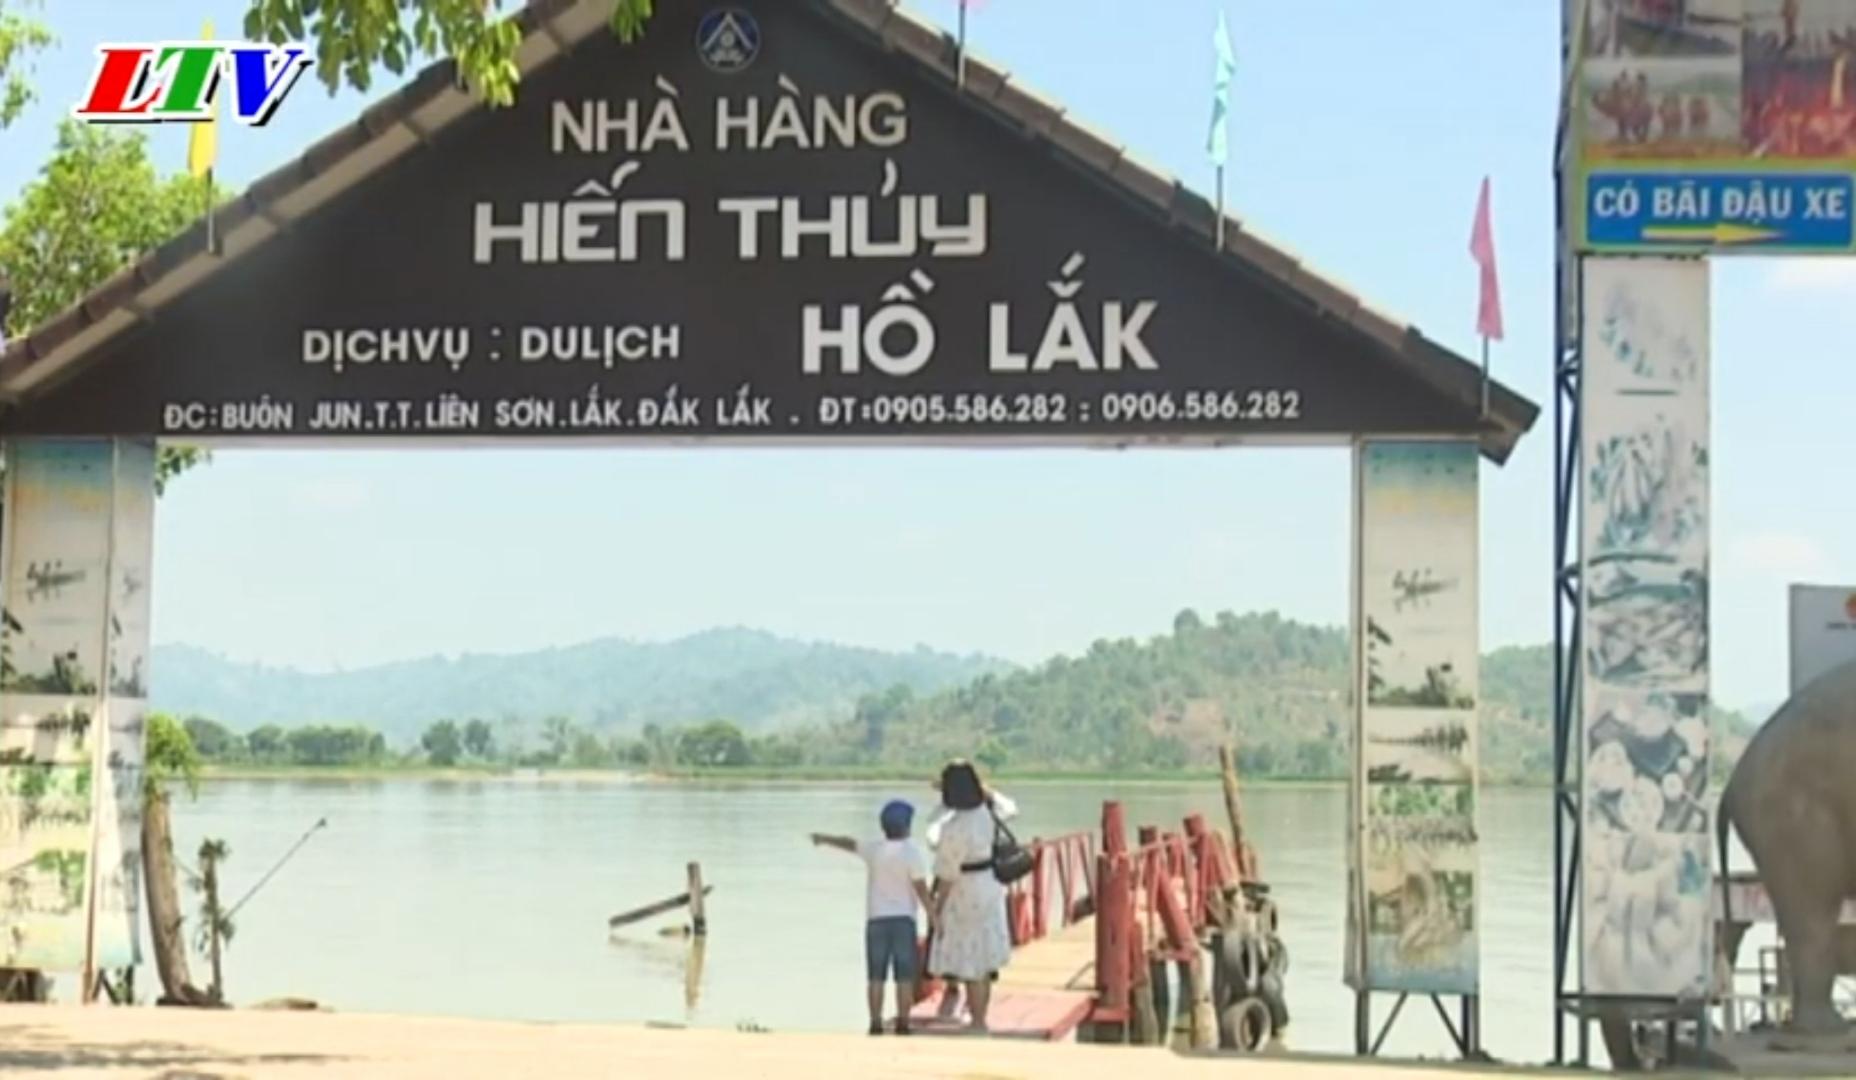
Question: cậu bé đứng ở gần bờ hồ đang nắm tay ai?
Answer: tay người phụ nữ mặc áo trắng